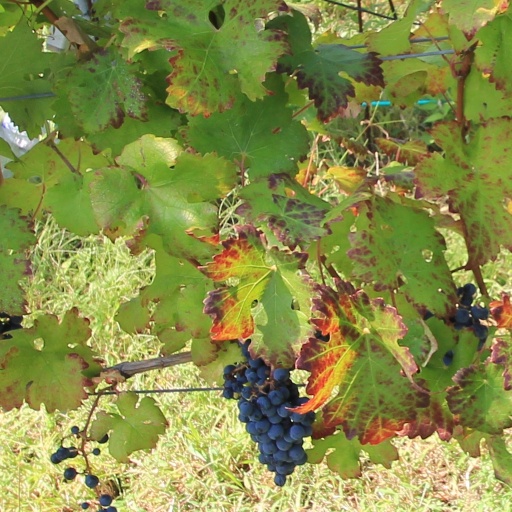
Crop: grape